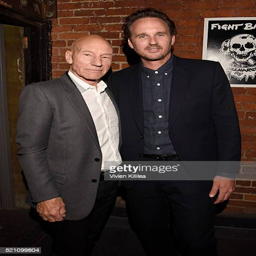
actors attend the los angeles premiere